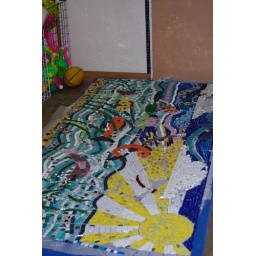
ready for the wall - waiting in the ball room at school.